San Tirso, Oviedo

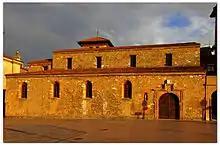

The Church of Saint Thyrsus is a Roman Catholic Asturian Romanesque church situated in Oviedo, in Asturias, northern Spain. The church was established in the 790s. Dedicated to Saint Thyrsus, it was built by Tioda, the royal architect of Alfonso II of Asturias. The Great Fire of Oviedo in 1521 and rebuilding in the 18th century removed most of the original church, except for a three-light window.